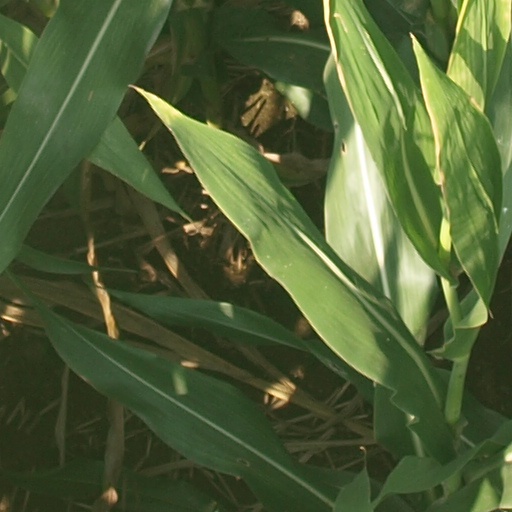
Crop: maize; corn